Describe the emotion expressed in this image:  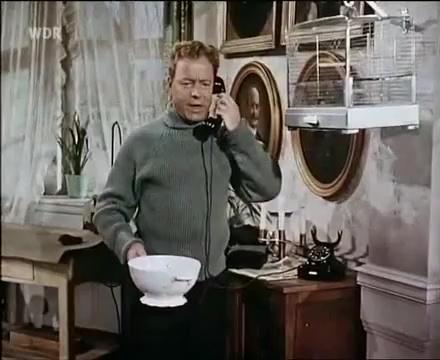
This person displays Fear, valence and arousal with high intensity.